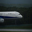
Label: airplane